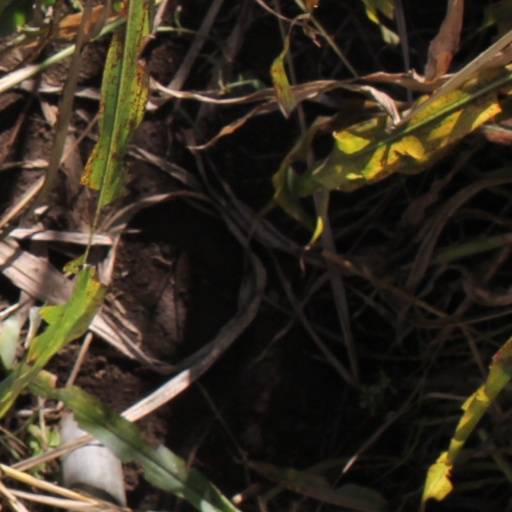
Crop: sorghum